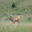
Label: deer